List of birds of Yellowstone National Park

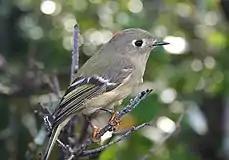
Ruby-crowned kinglet

The kinglets are a small family of birds which resemble the titmice. They are very small insectivorous birds, mostly in the genus "Regulus". The adults have colored crowns, giving rise to their names. Two species have been recorded in Yellowstone.